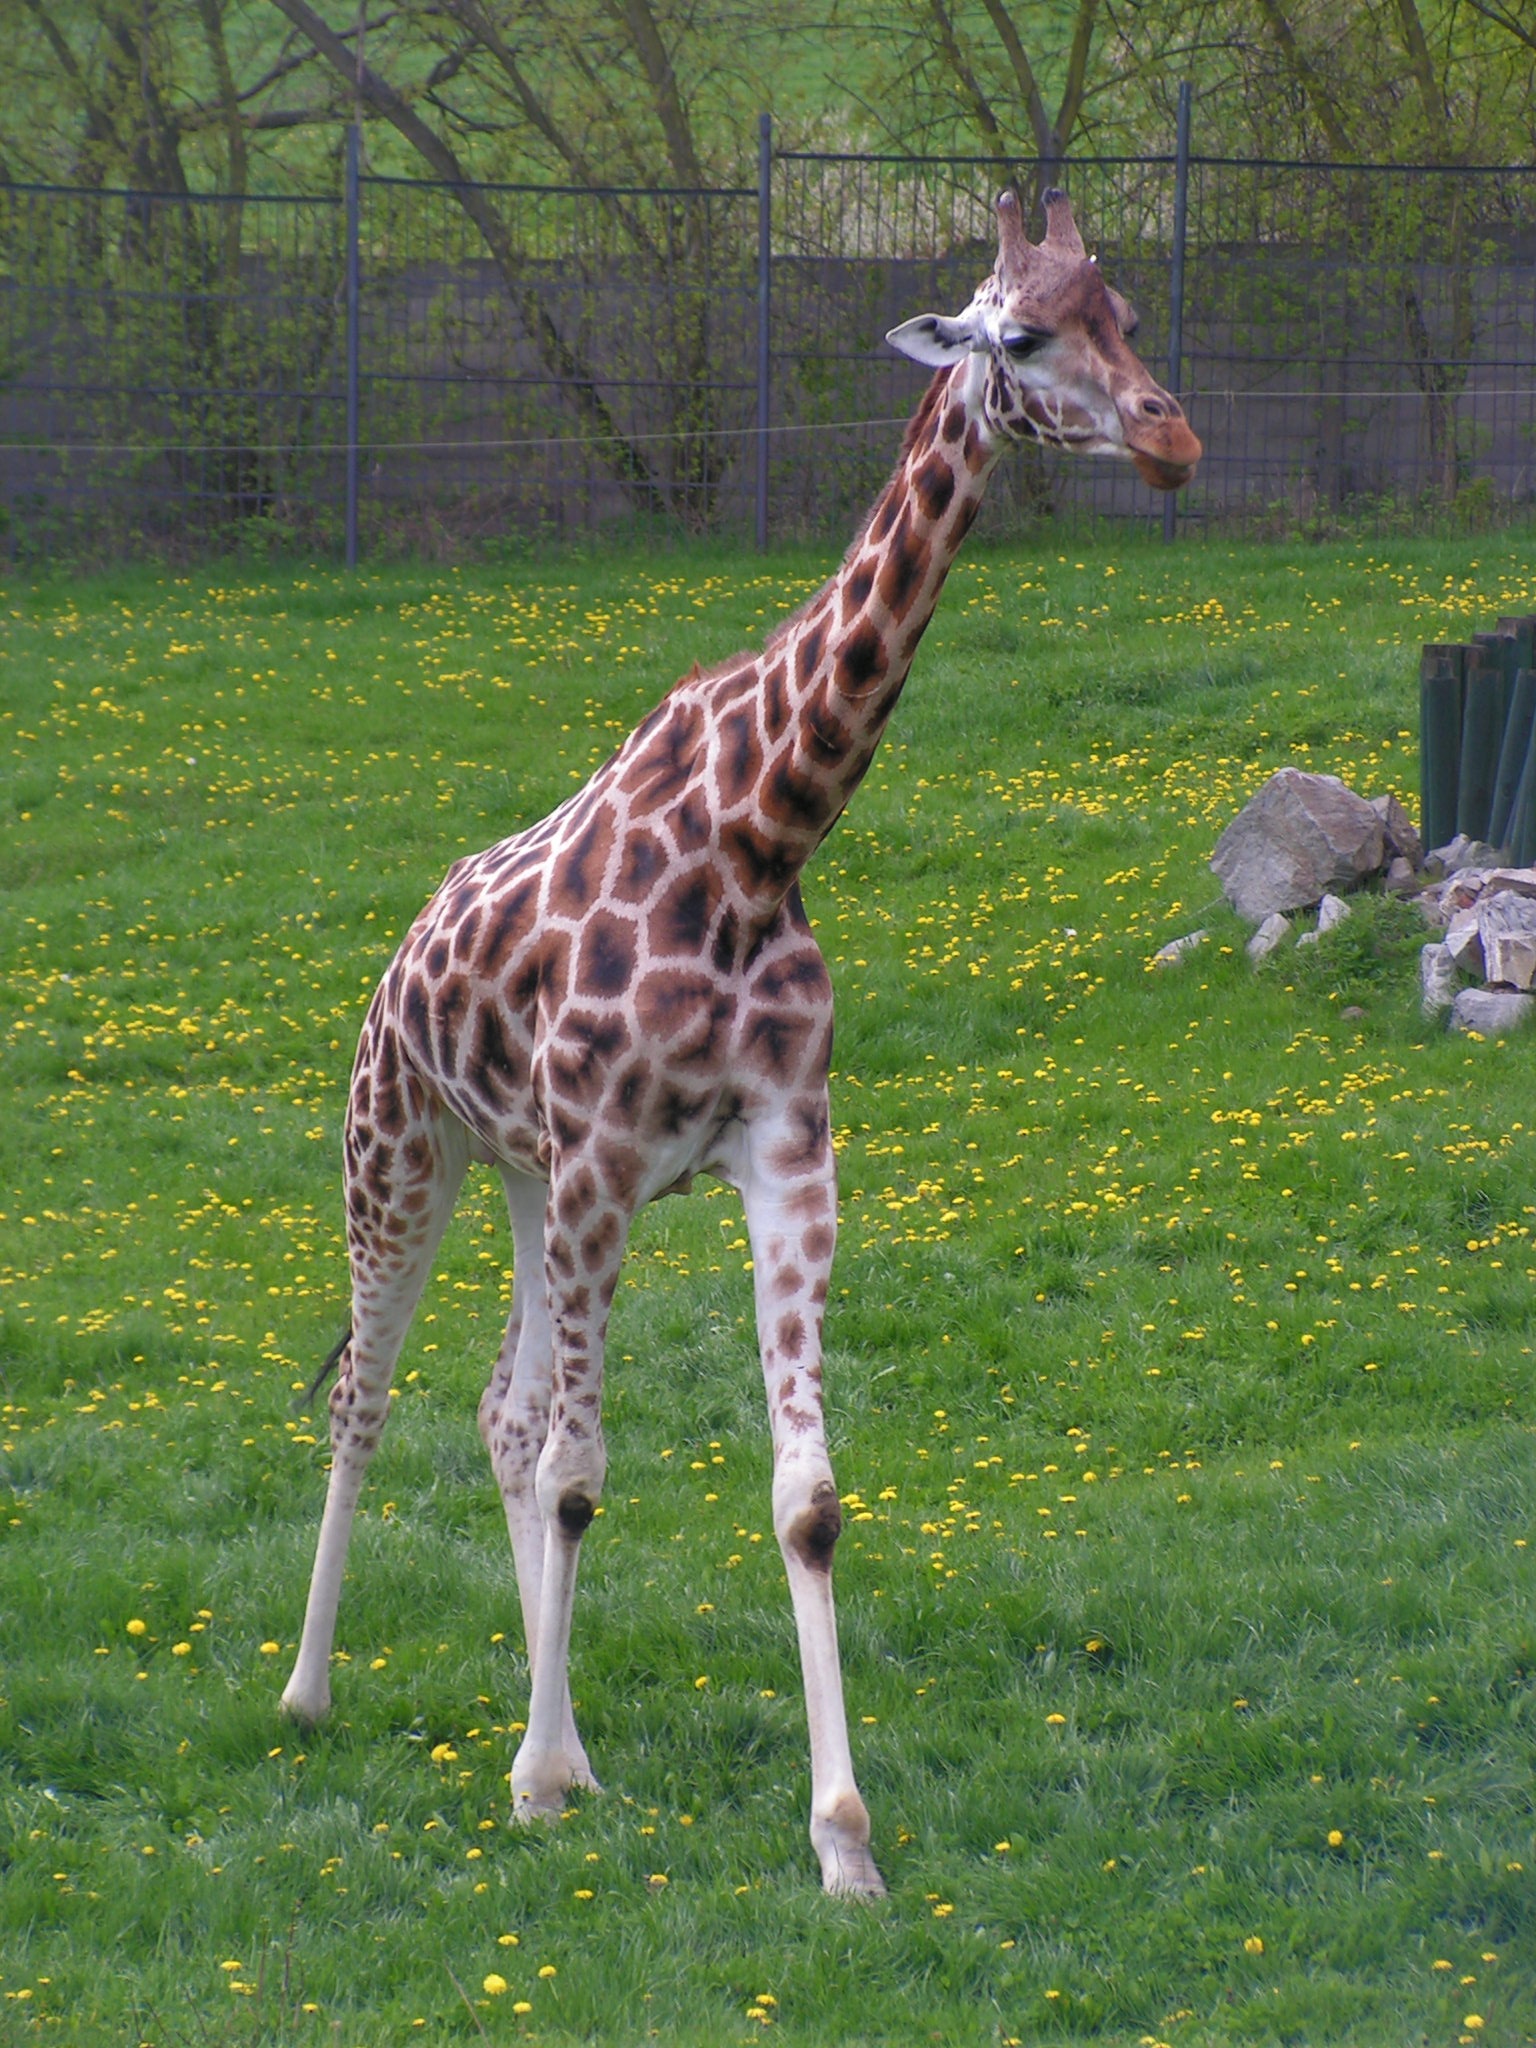
grass, step, range, wildlife, zoo, mammal, fauna, giraffe, vertebrate, go, giraffidae